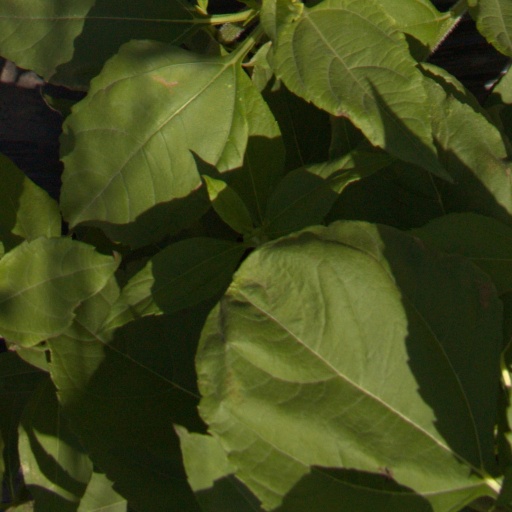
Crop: Jerusalem artichoke